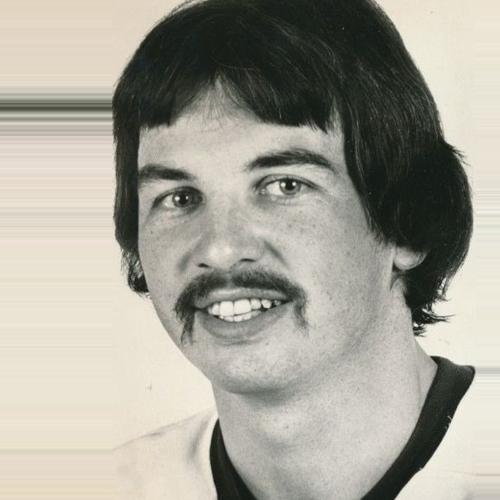
Age: 23